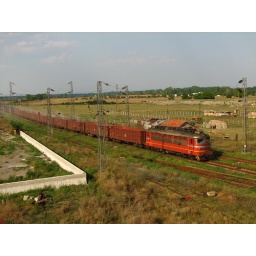
Freight train 80606 hauled by locomotive 45 186